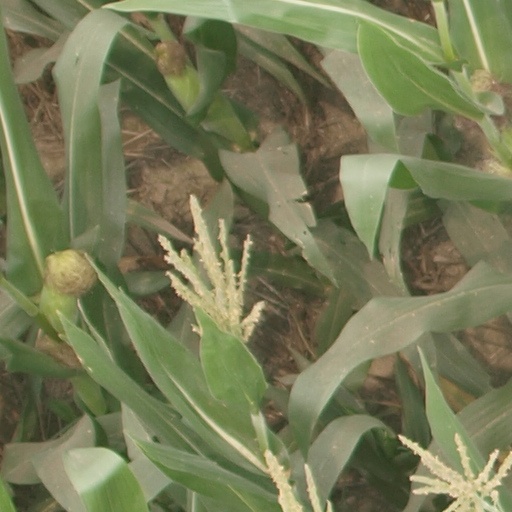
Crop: maize; corn